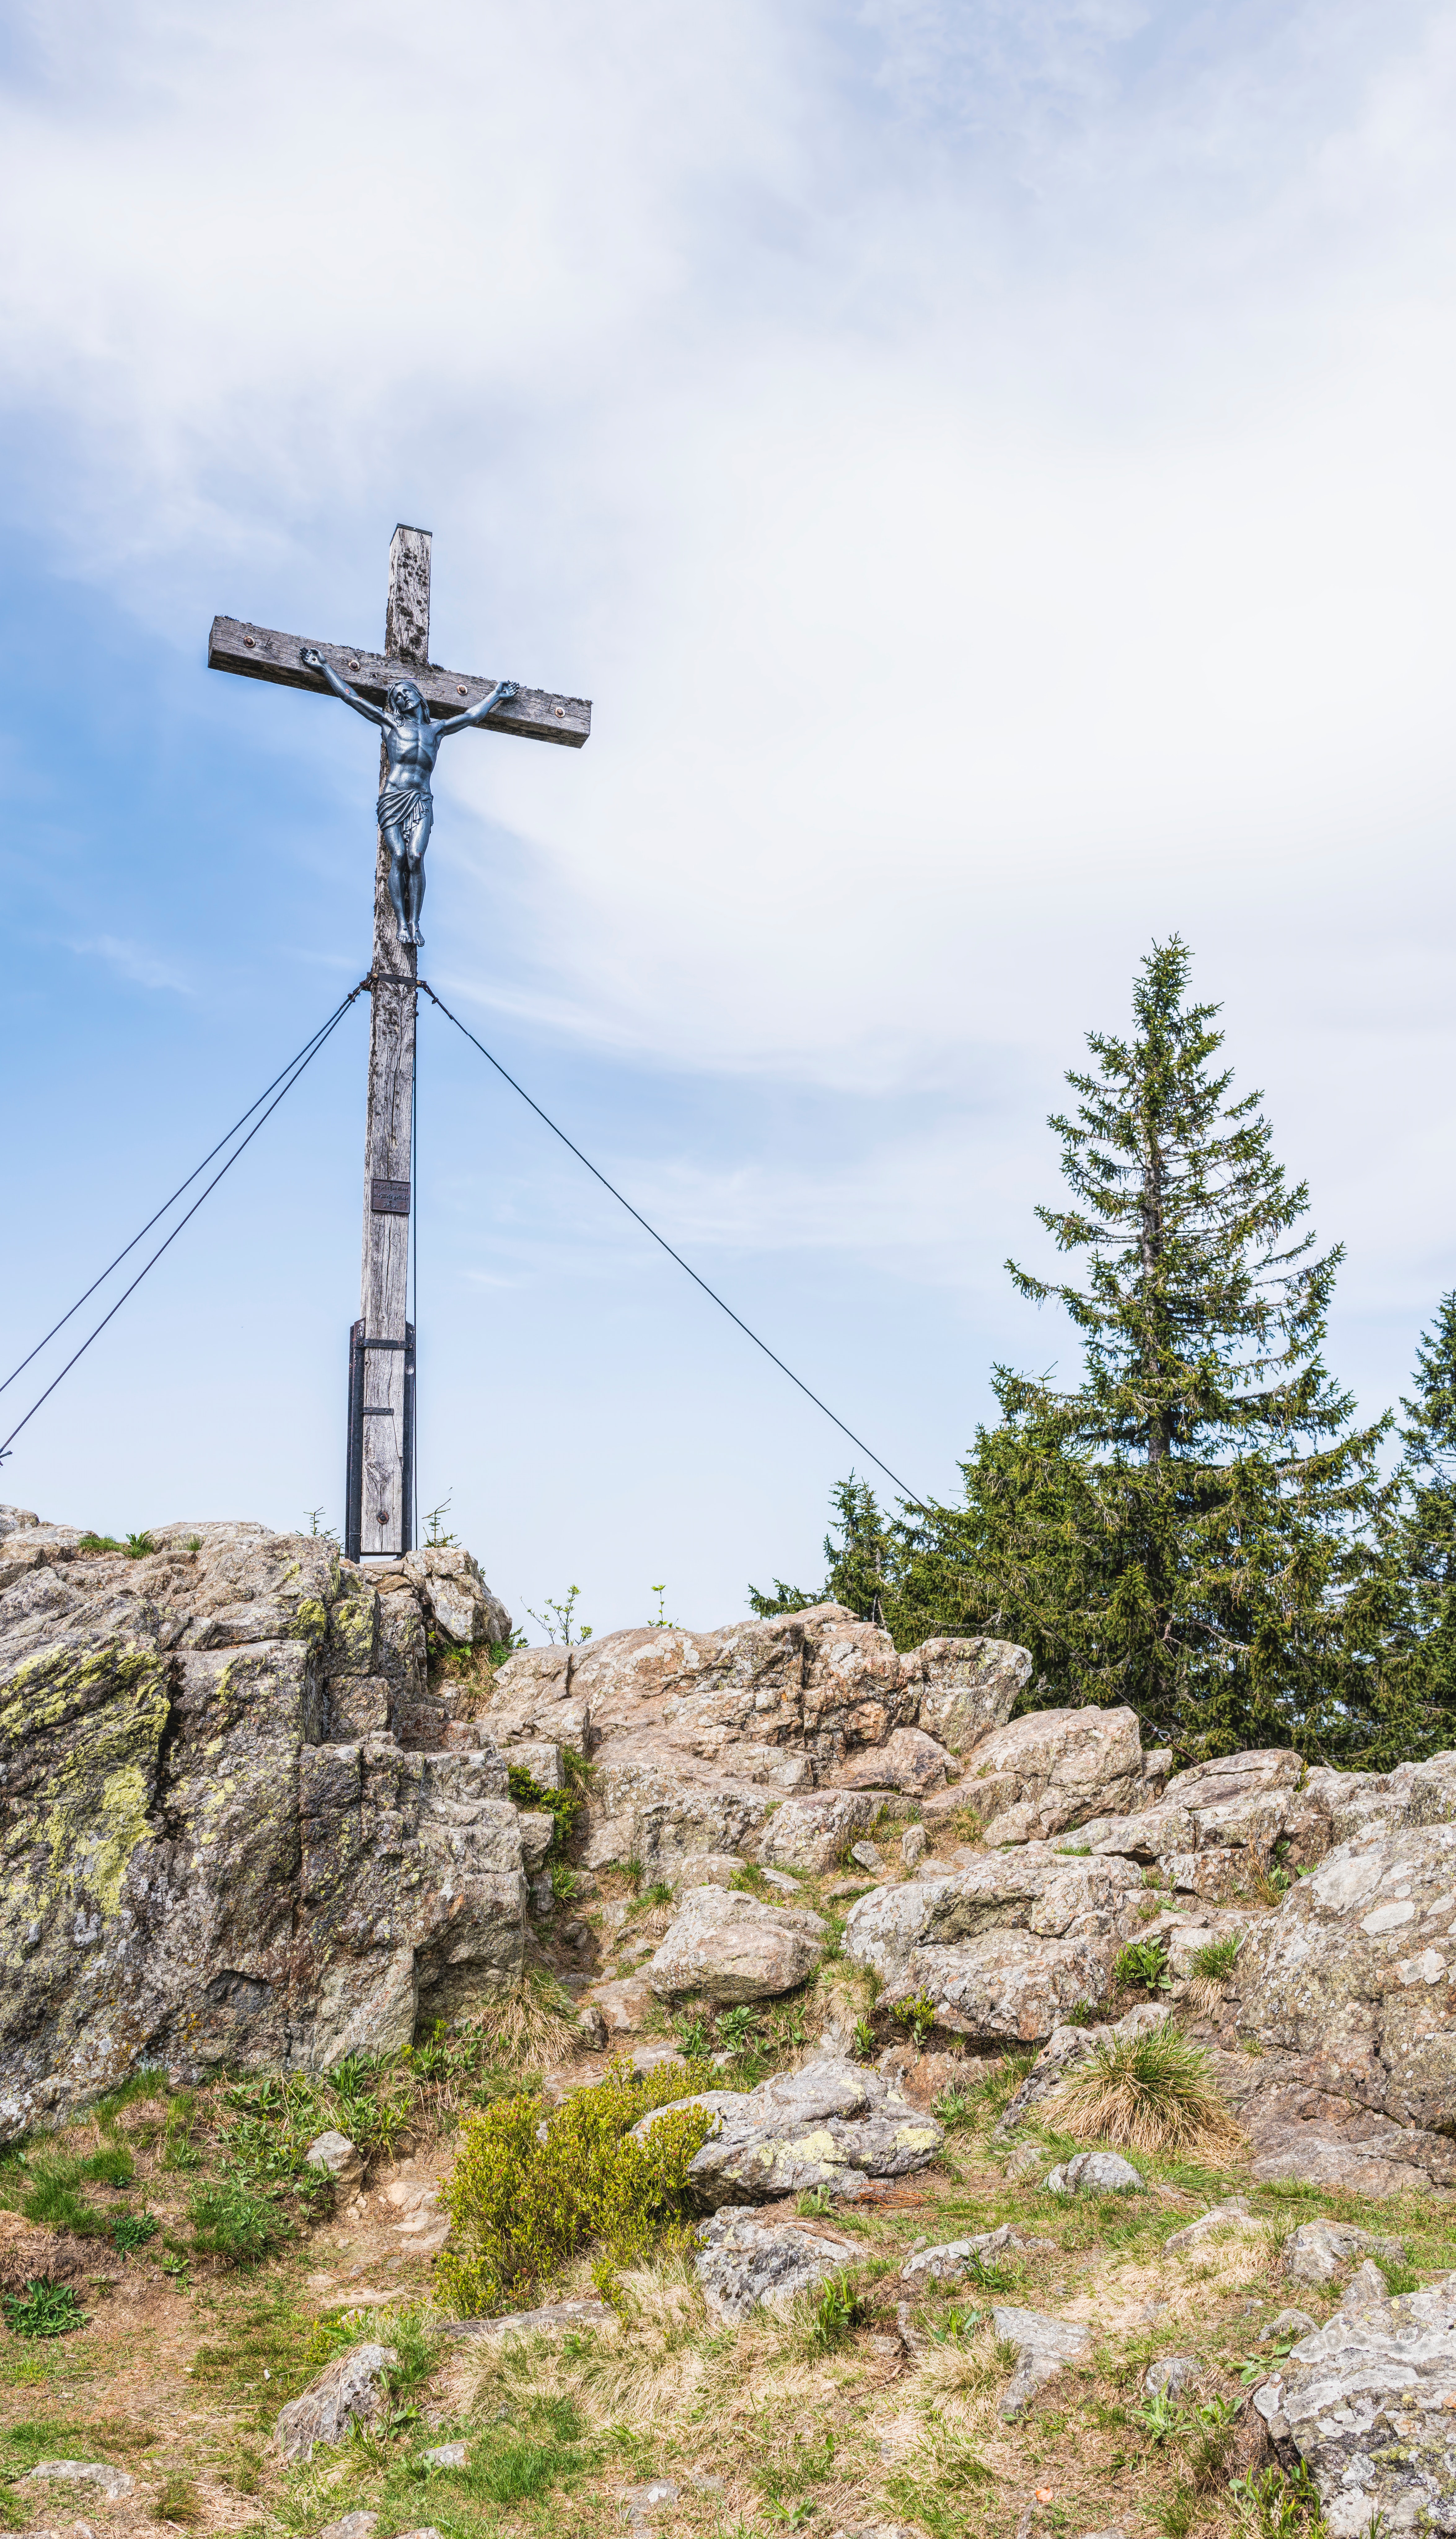
cross, mountain, sky, tree, hill, mountain range, symbol, electricity, overhead power line, alps, ridge, landscape, summit, public utility, plant, fell, transmission tower, vacation, forest, terrain